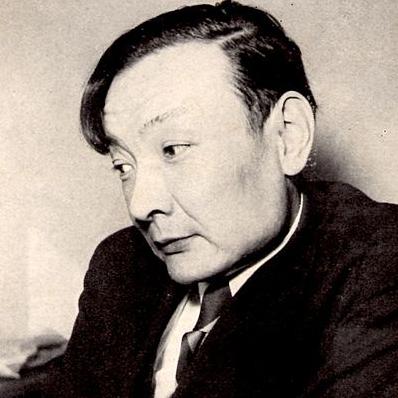
Age: 38